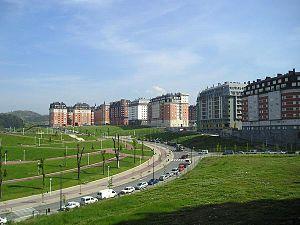
Bilbao Ria 2000 est une société anonyme créé le 19 novembre 1992 avec la collaboration des Administrations publiques, créé pour diriger la récupération et la transformation de zones dégradées de l'Aire métropolitaine de Bilbao.